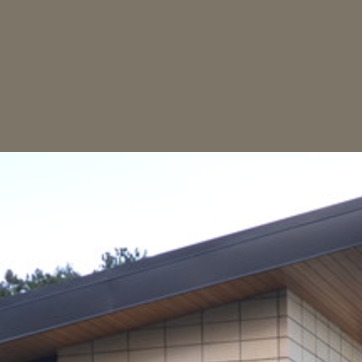
Material: sky